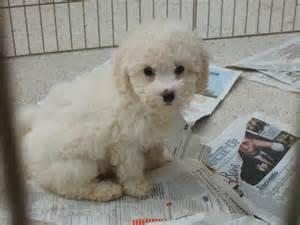
dog